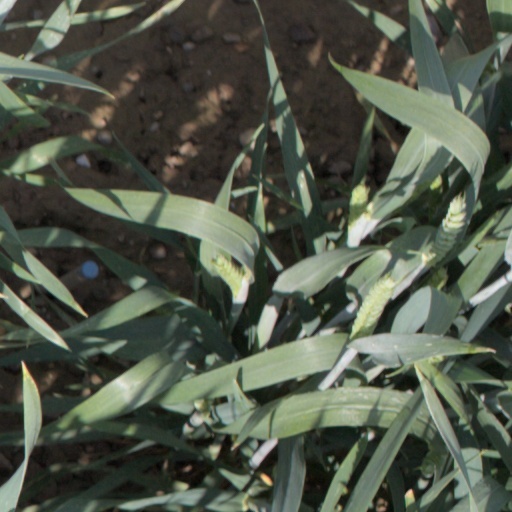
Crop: wheat